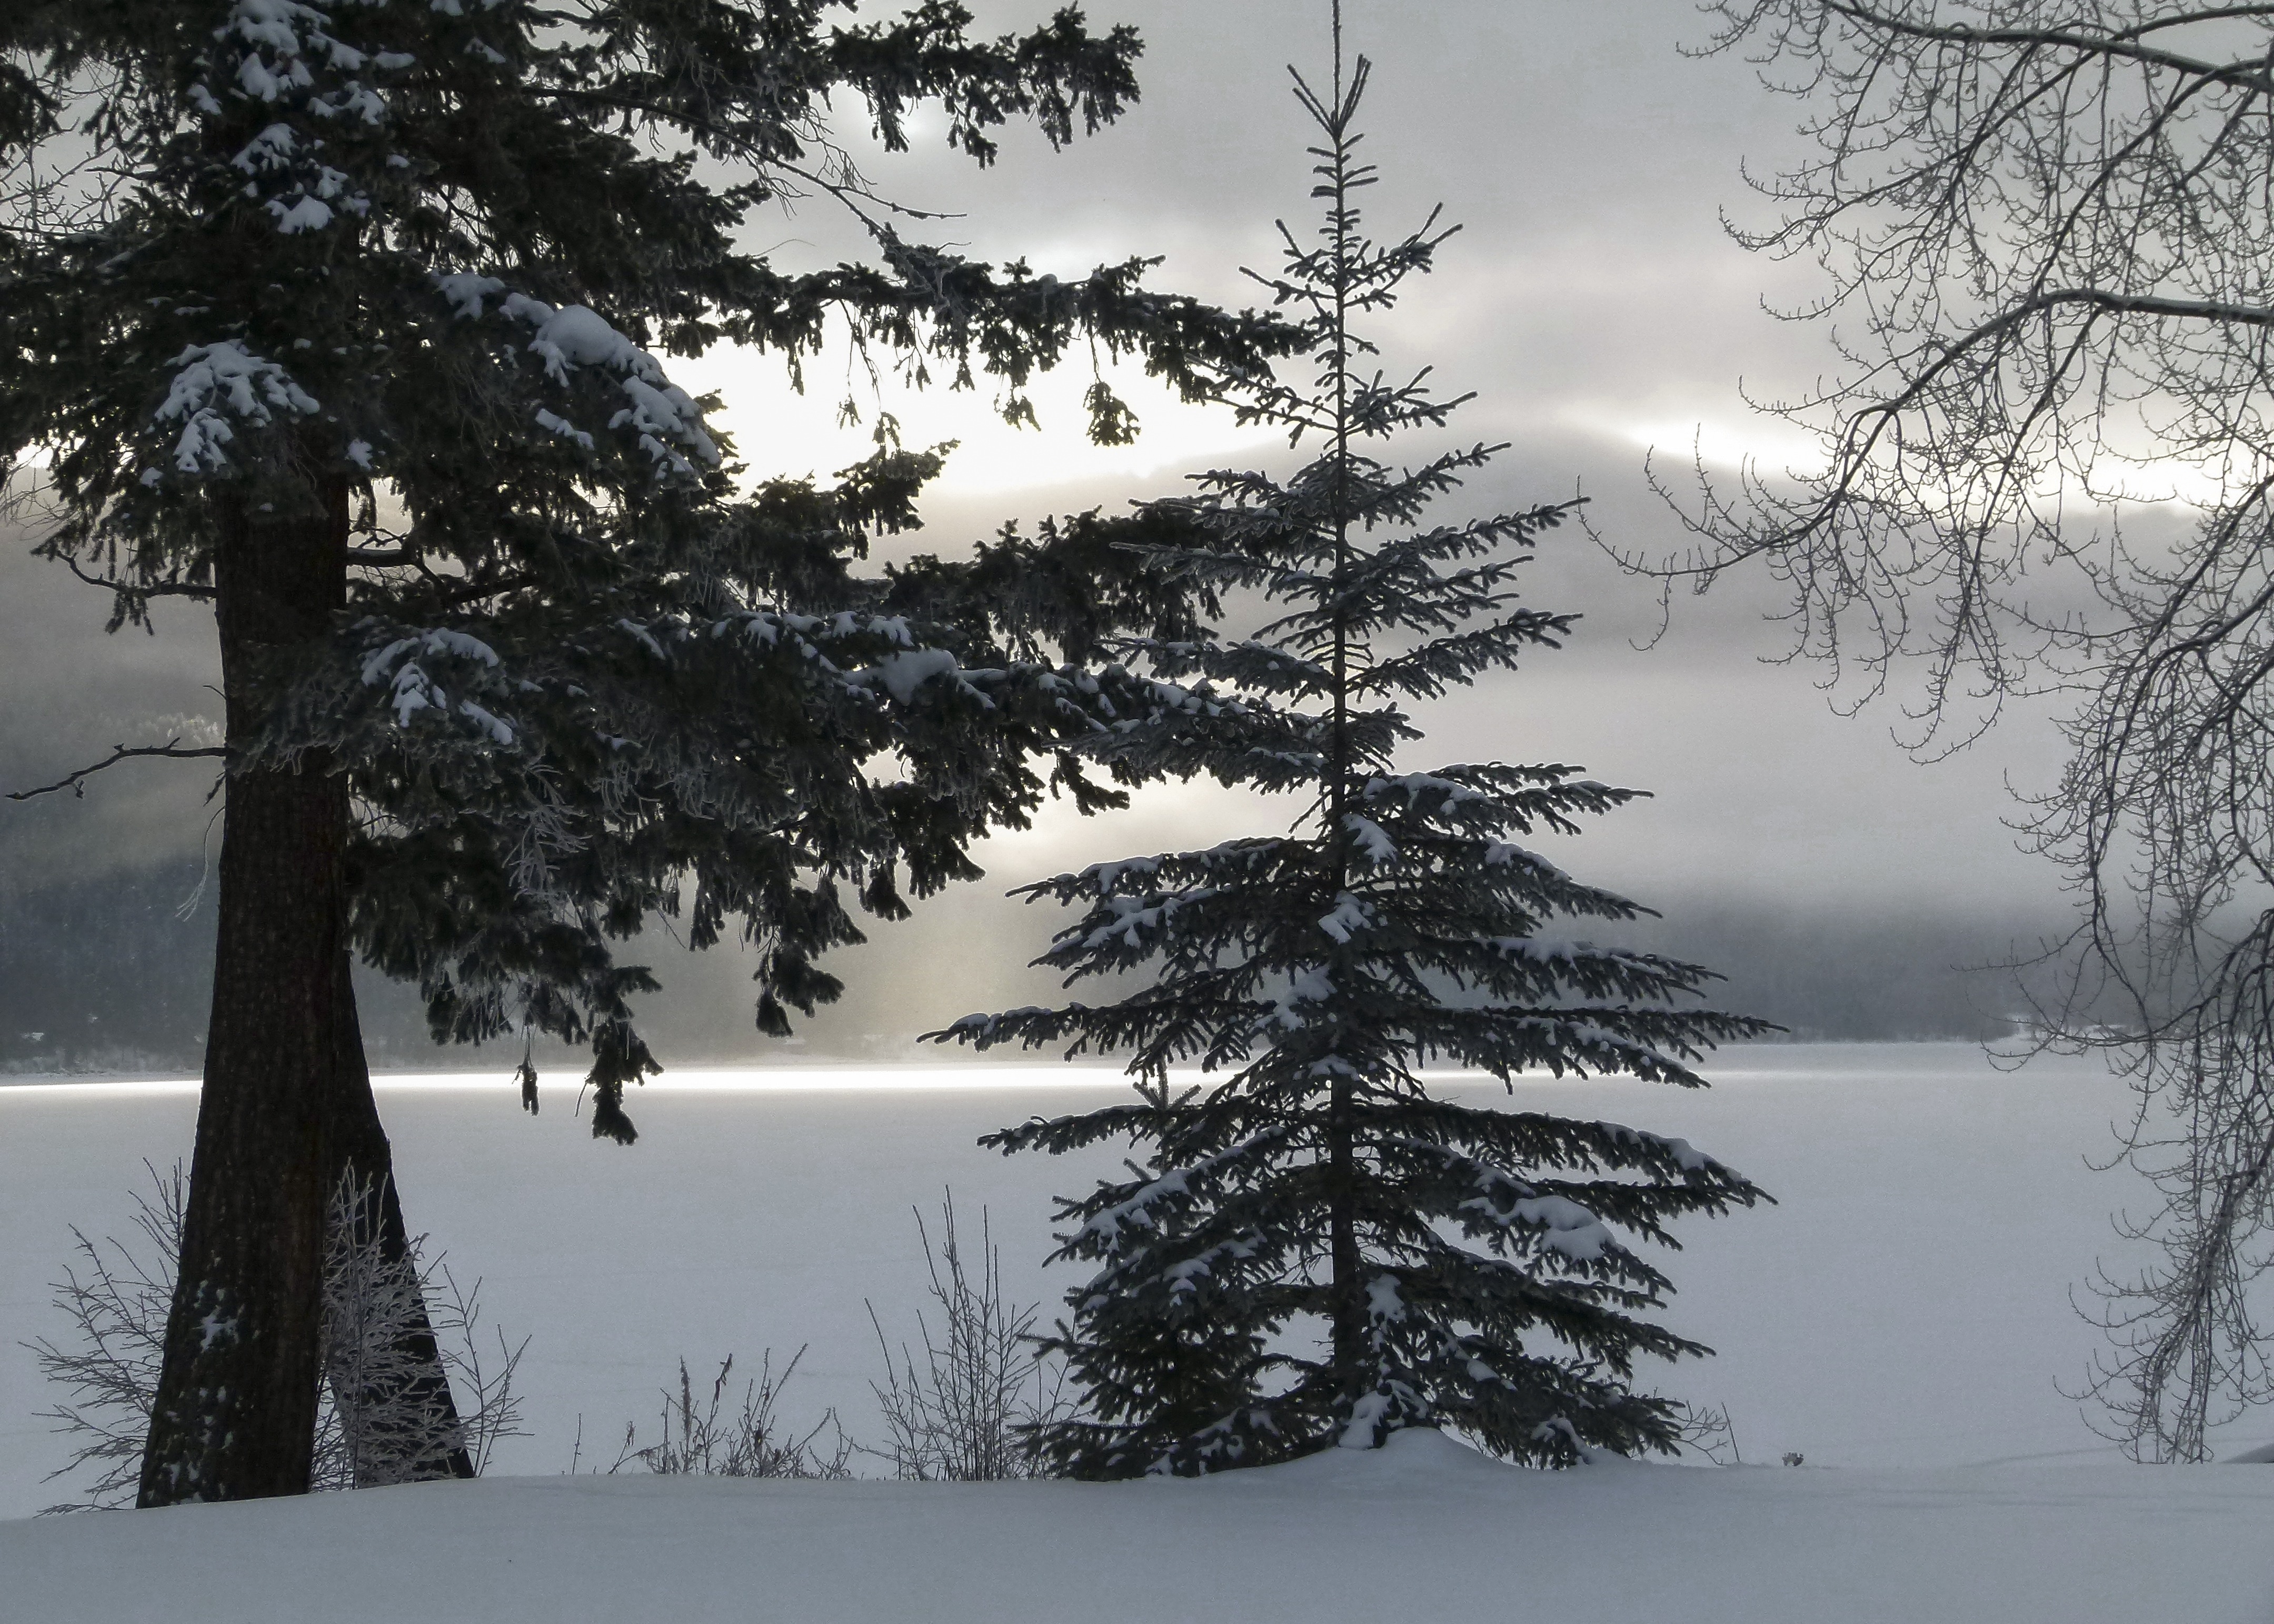
landscape, tree, nature, forest, wilderness, branch, mountain, snow, cold, winter, plant, fog, sunrise, foggy, scenery, weather, fir, season, spruce, canada, icy, misty, mood, morning glory, freezing, british columbia, early morning, canim lake, atmospheric phenomenon, woody plant